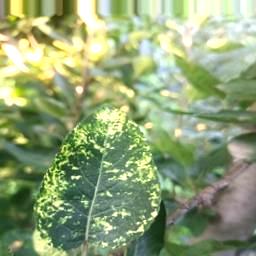
Label: Apple_Mosaic